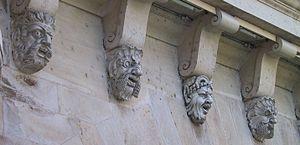
Paris - Pont neuf - Mascarons
En architecture, un mascaron ou masque, est un ornement représentant généralement un masque, une figure humaine, parfois effrayante, à la fonction apotropaïque : sa fonction originale était d'éloigner les mauvais esprits afin qu'ils ne pénètrent pas dans la demeure. Ils sont souvent apposés sur une clé d'arc de fenêtre ou de porte ou sur un linteau, ou un modillon. Certains mascarons apposés sur une fontaine crachent de l'eau en jet.
Le pont Neuf ou Pont-Neuf est, malgré son nom, le plus ancien pont existant à Paris. Il traverse la Seine à la pointe ouest de l'île de la Cité.